Mbaye Diagne

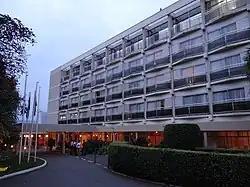
A great modern accommodation building, with balconies.

Despite UN rules prohibiting personnel from intervening in the conflict, it soon became apparent to other UNAMIR personnel that Diagne was ignoring orders and carrying out rescue missions. He would go out alone in his vehicle to rescue Tutsis and bring them to safety before they could be hunted down and killed. He also recovered some Hutus. Because he had to pass through dozens of checkpoints manned by Interahamwe tasked with killing Tutsis and moderate Hutus, Diagne ferried at most five people on each trip, often taking them to the Hôtel des Mille Collines or Amahoro Stadium, both under UN guard, for safety. In order to get past the checkpoints, he relied on his extensive contacts among the military and militias, his ability to defuse tense situations with quick jokes, and occasional bribes of cigarettes, money and—though he was a devout Muslim—alcohol. He paid off militiamen to facilitate the escape of Rwandan employees of UN aid projects. He once spent a full day ferrying 25 Tutsis in his car from a house in Nyamirambo next to a government military base past checkpoints to a safer location. He also acted to protect the Senegalese expatriate community in the country. In one instance, he stood between an armed Hutu priest and a woman the priest was about to execute, shouting "Why are you killing this woman? You must not do this because if you do the whole world will know," and eventually convincing the priest to let her live.